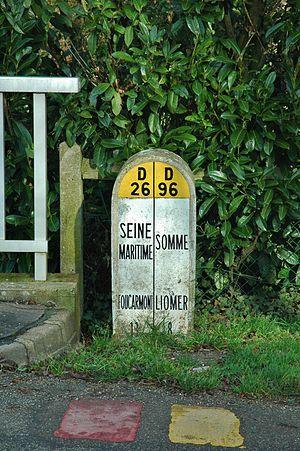
Vieux-Rouen-sur-Bresle est une commune française située dans le département de la Seine-Maritime en région Normandie.